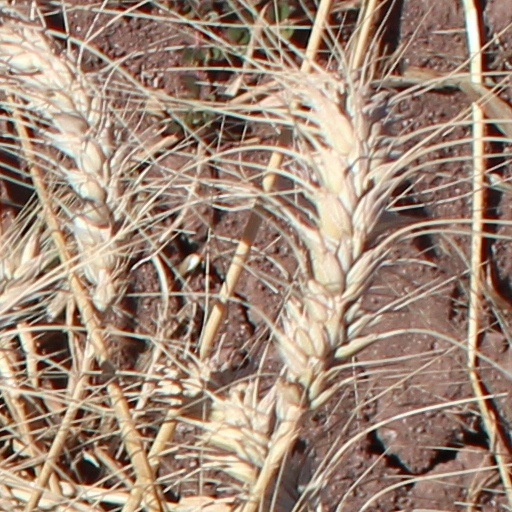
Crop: wheat